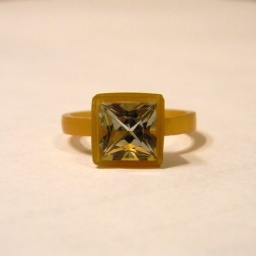
8mm Princess cut green amethyst - to be set in this bezel rectangular banded ring.